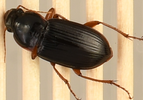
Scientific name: Harpalus pensylvanicus
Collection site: Konza Prairie Agroecosystem NEON (KONA), plot KONA_001